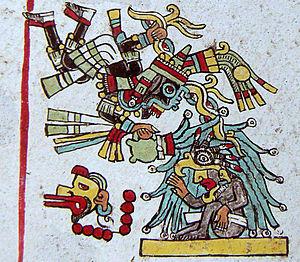
Dzahui, Coo Dzavui ou Savi, était le dieu de la pluie des Mixtèques, à l'époque mésoaméricaine.